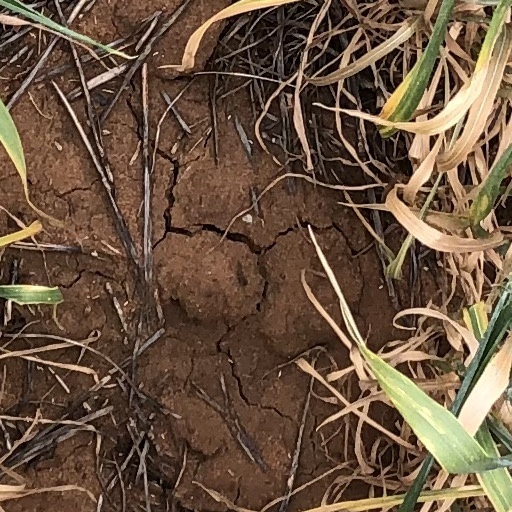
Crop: wheat